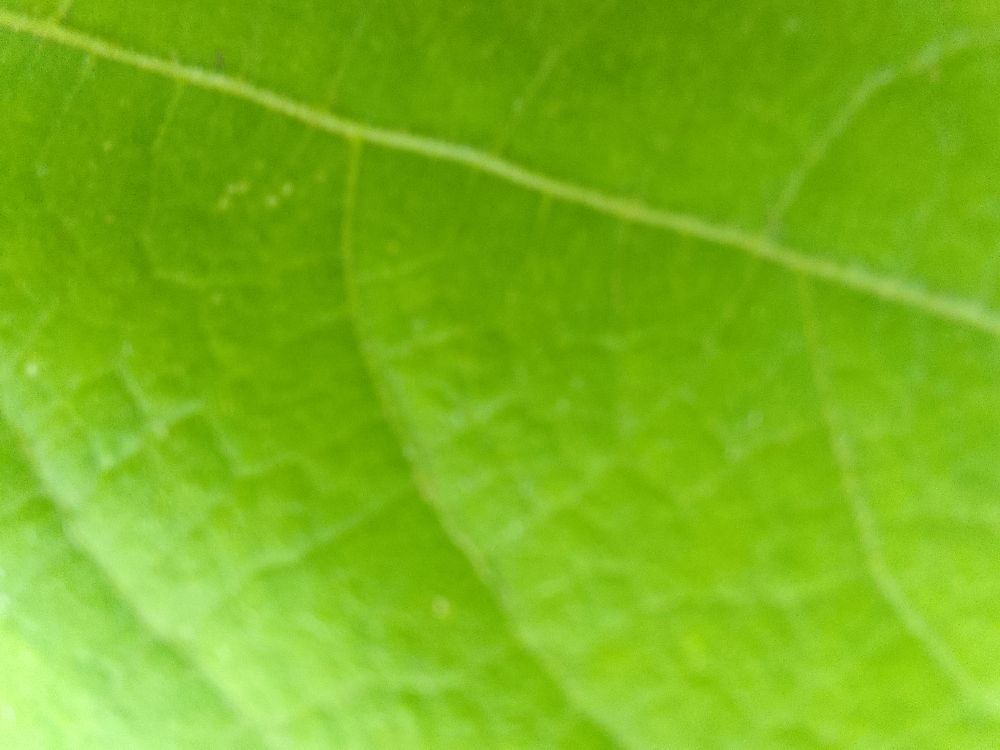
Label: healthy